Maxim Antonovich

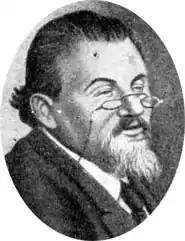

Maxim Alexeyevich Antonovich (9 May 1835, – 14 November 1918) was a Russian literary critic, essayist, memoirist, translator and philosopher.